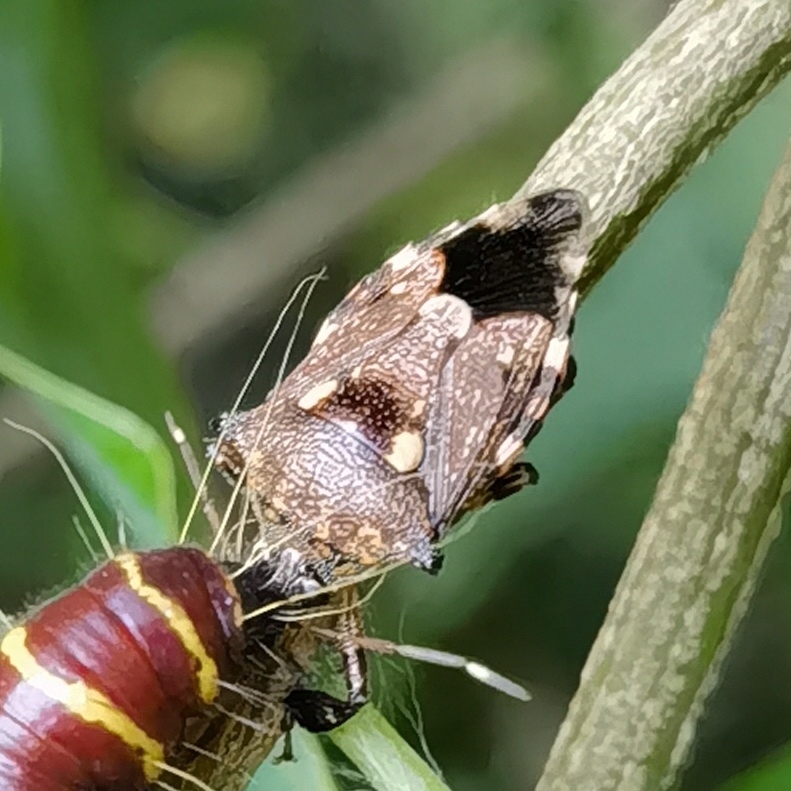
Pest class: stink_bug